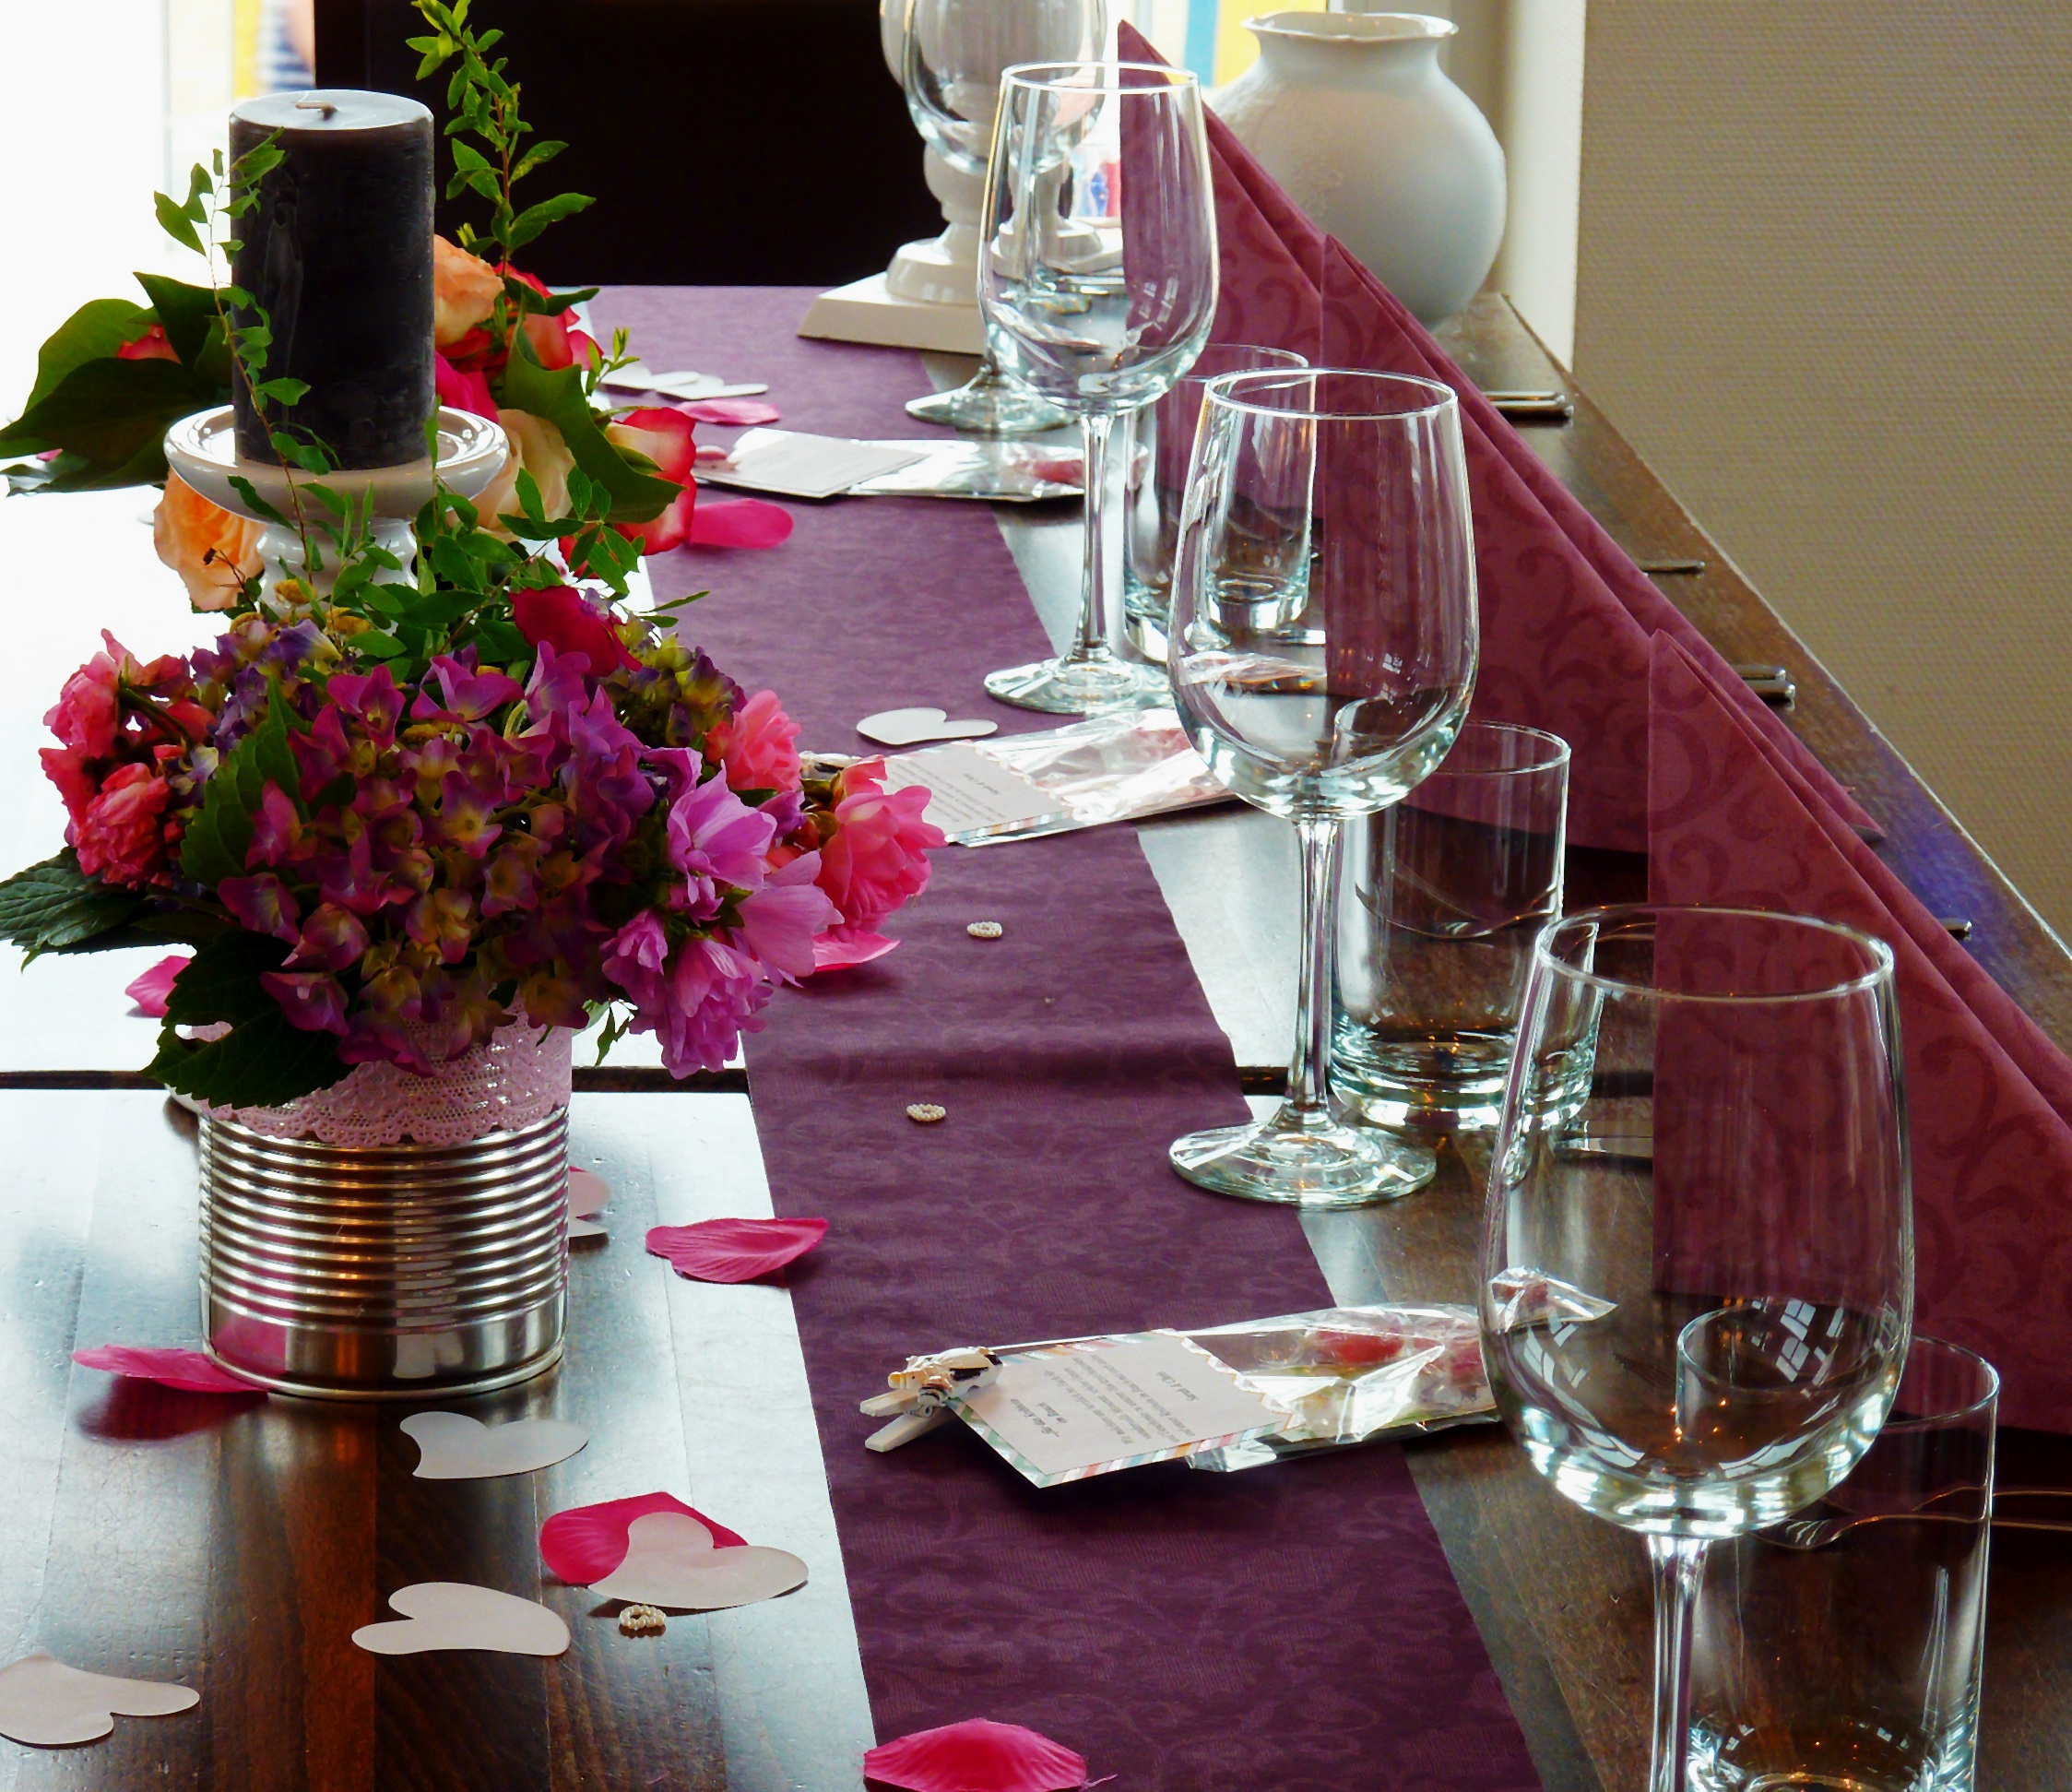
table, board, flower, restaurant, celebration, meal, wedding, tablecloth, festival, glasses, banquet, cover, floristry, table decoration, gedeckter table, wedding reception, floral design, centrepiece, banquet table, fixed table, flower arranging